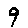
Label: 9